Alphonse Lemerre

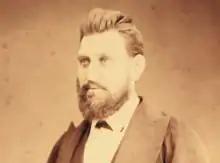
Alphonse Lemerre

Alphonse Lemerre (Canisy, Normandy, France, 1838 – Paris, France, 1912) was a 19th-century French editor and publisher, known especially for having been the first to publish many of the Parnassian poets. Lemerre's imprints popularized the Elzévir type derived from the Roman-inspired work of Louis Perrin from Lyon.